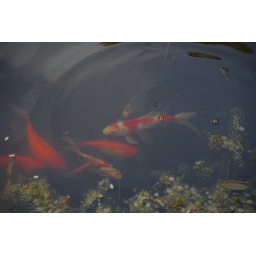
Several fish swimming in the big pond. Tiger is centre.